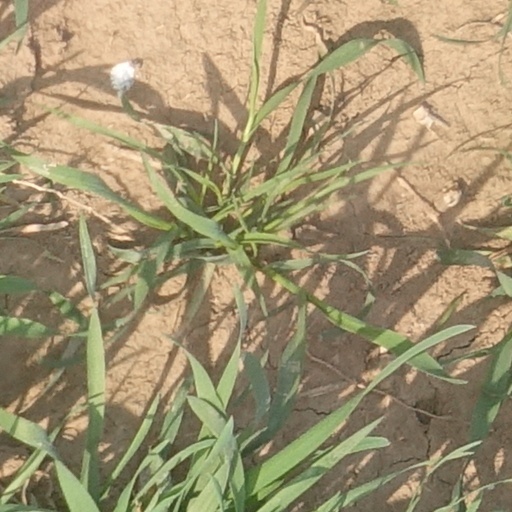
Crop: wheat